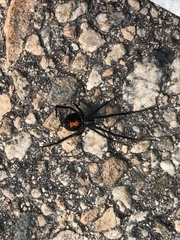
Species: Lactrodectus_hesperus